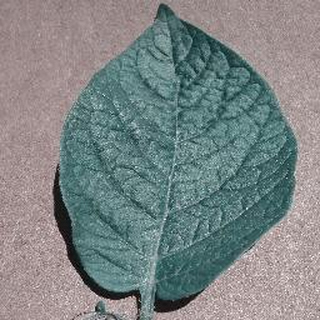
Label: healthy_potato